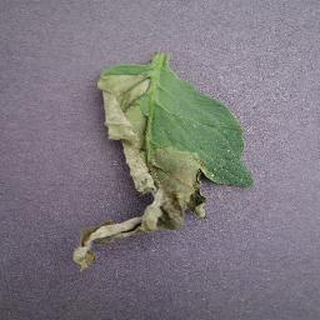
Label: tomato_late_blight